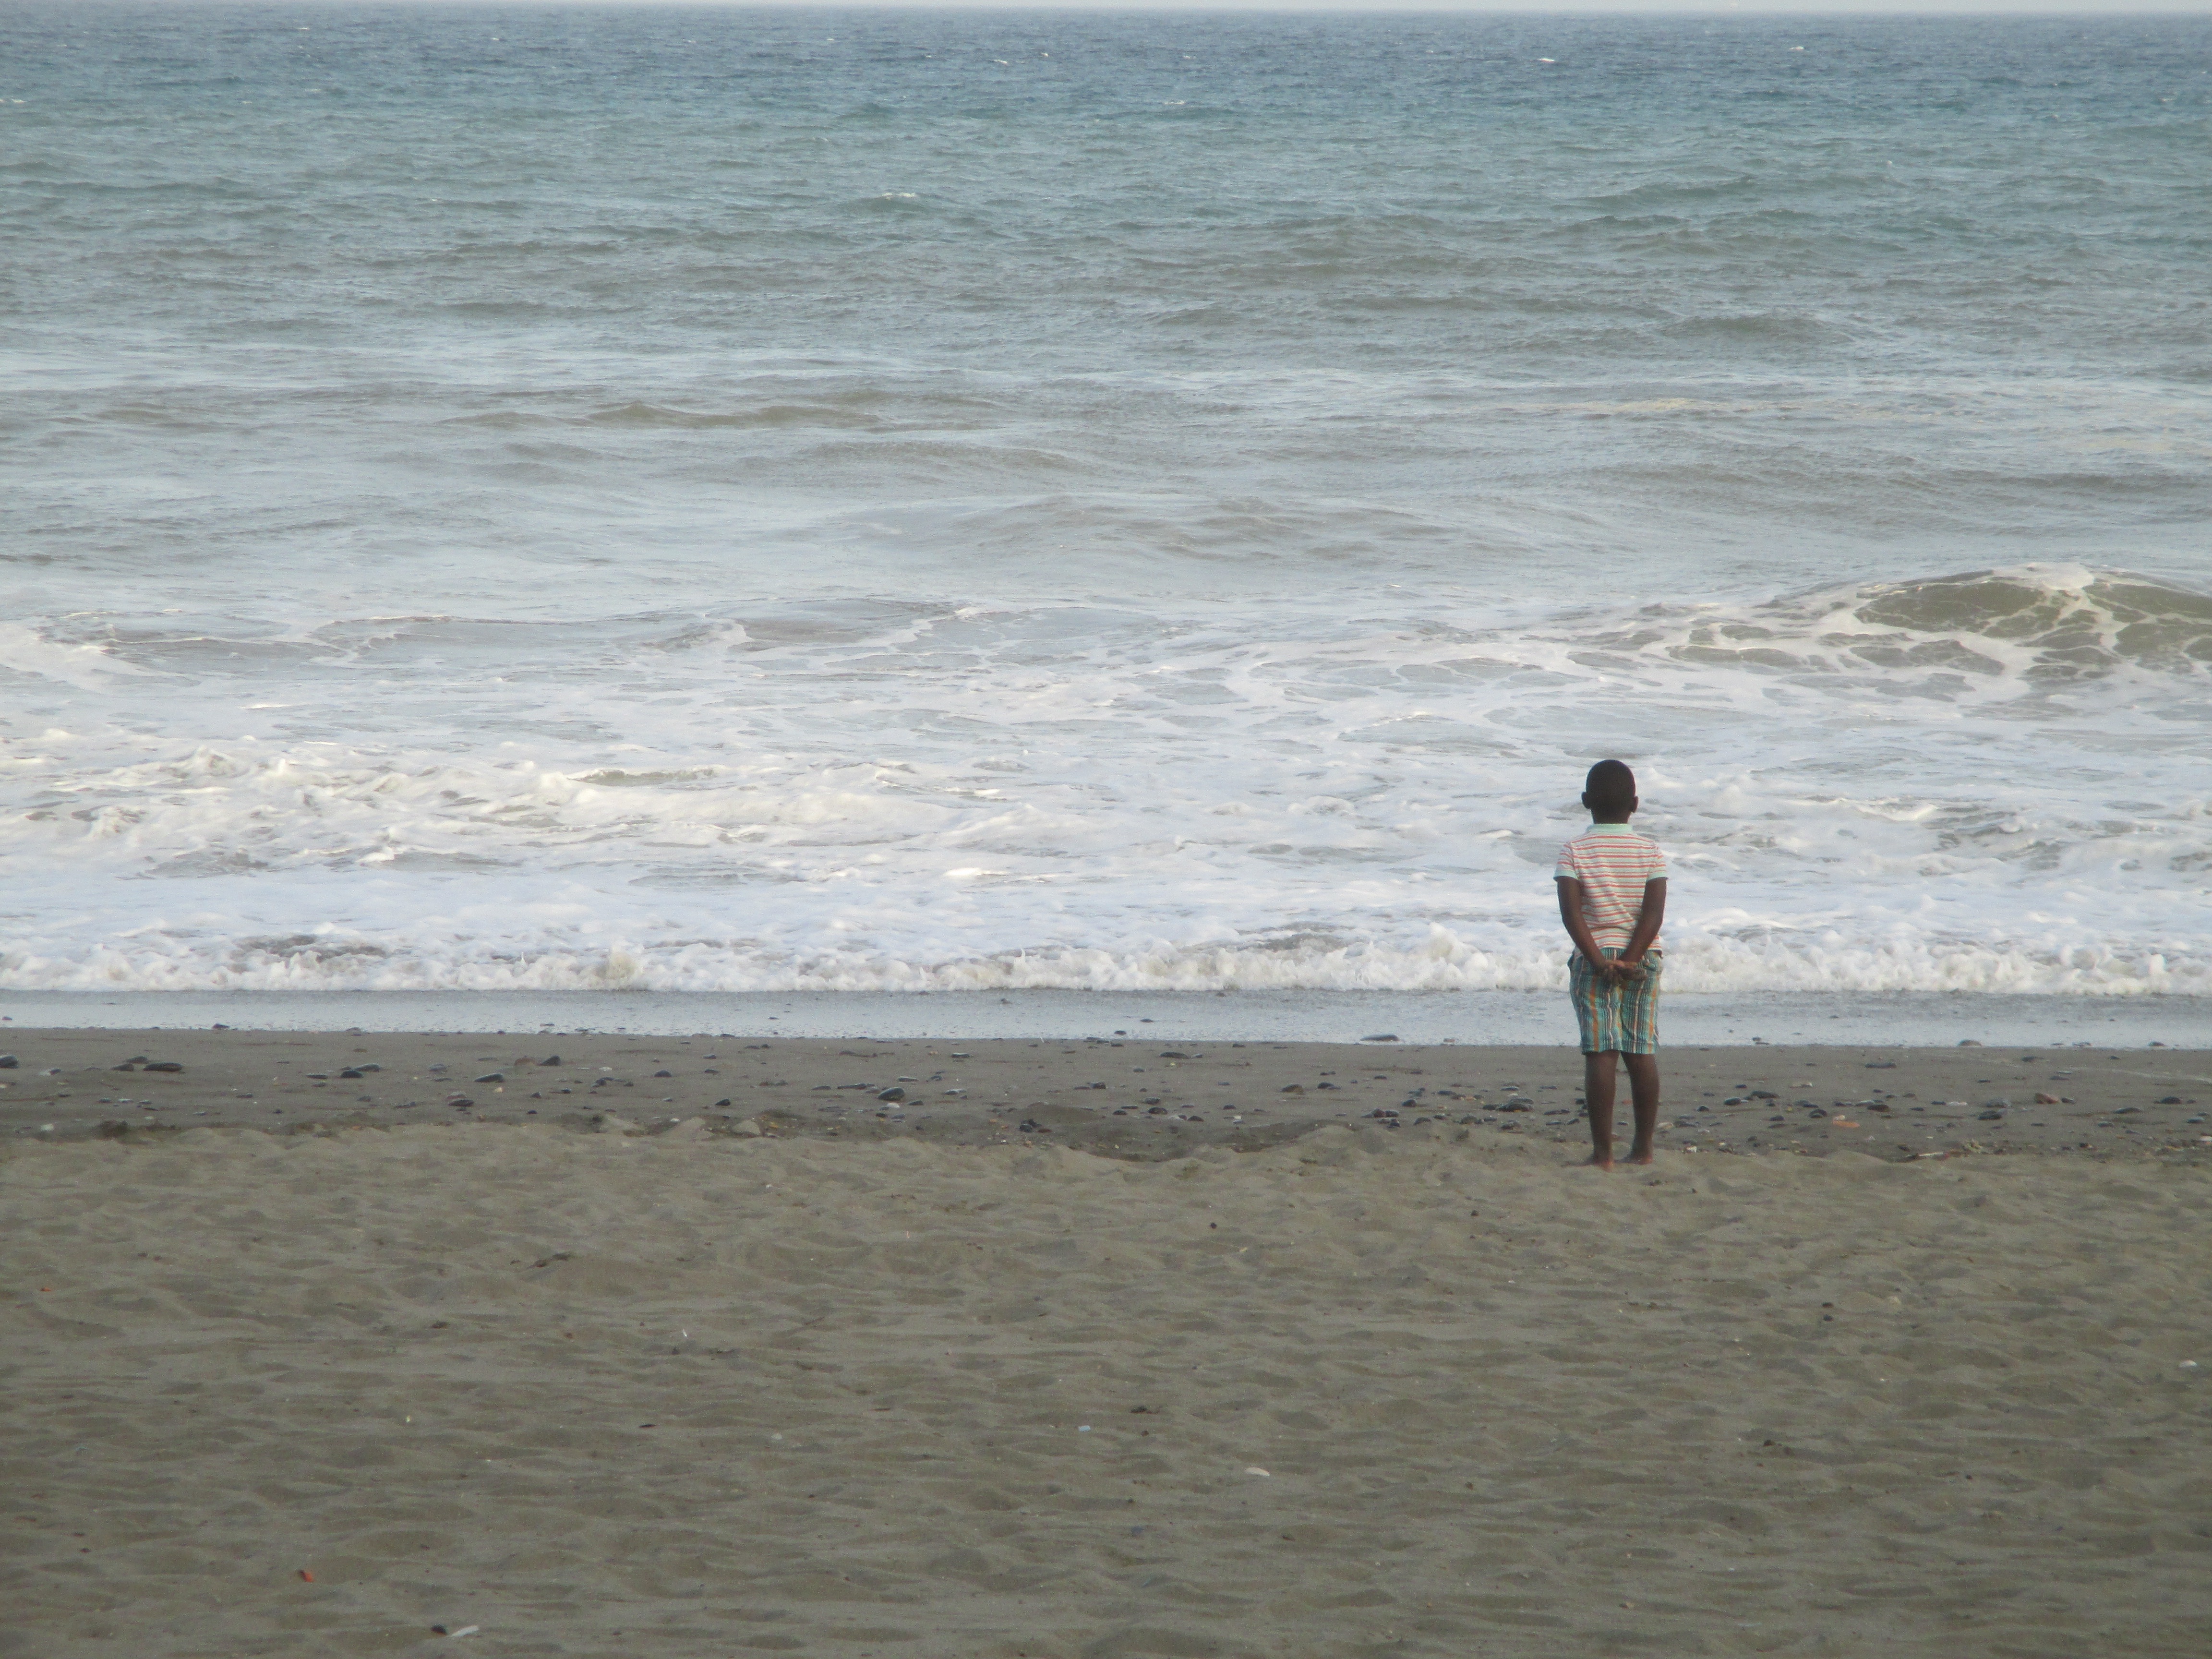
beach, sea, coast, sand, ocean, horizon, shore, wave, wind, vacation, surfing, bay, child, body of water, cape, to watch, mudflat, wind wave, surfing equipment and supplies